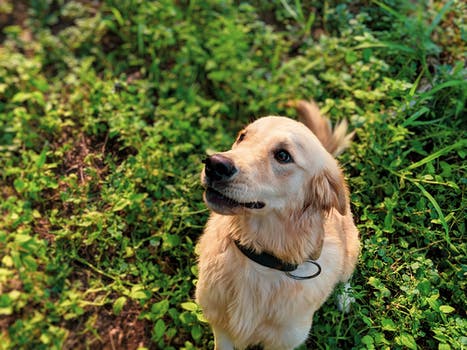
Label: No Watermark